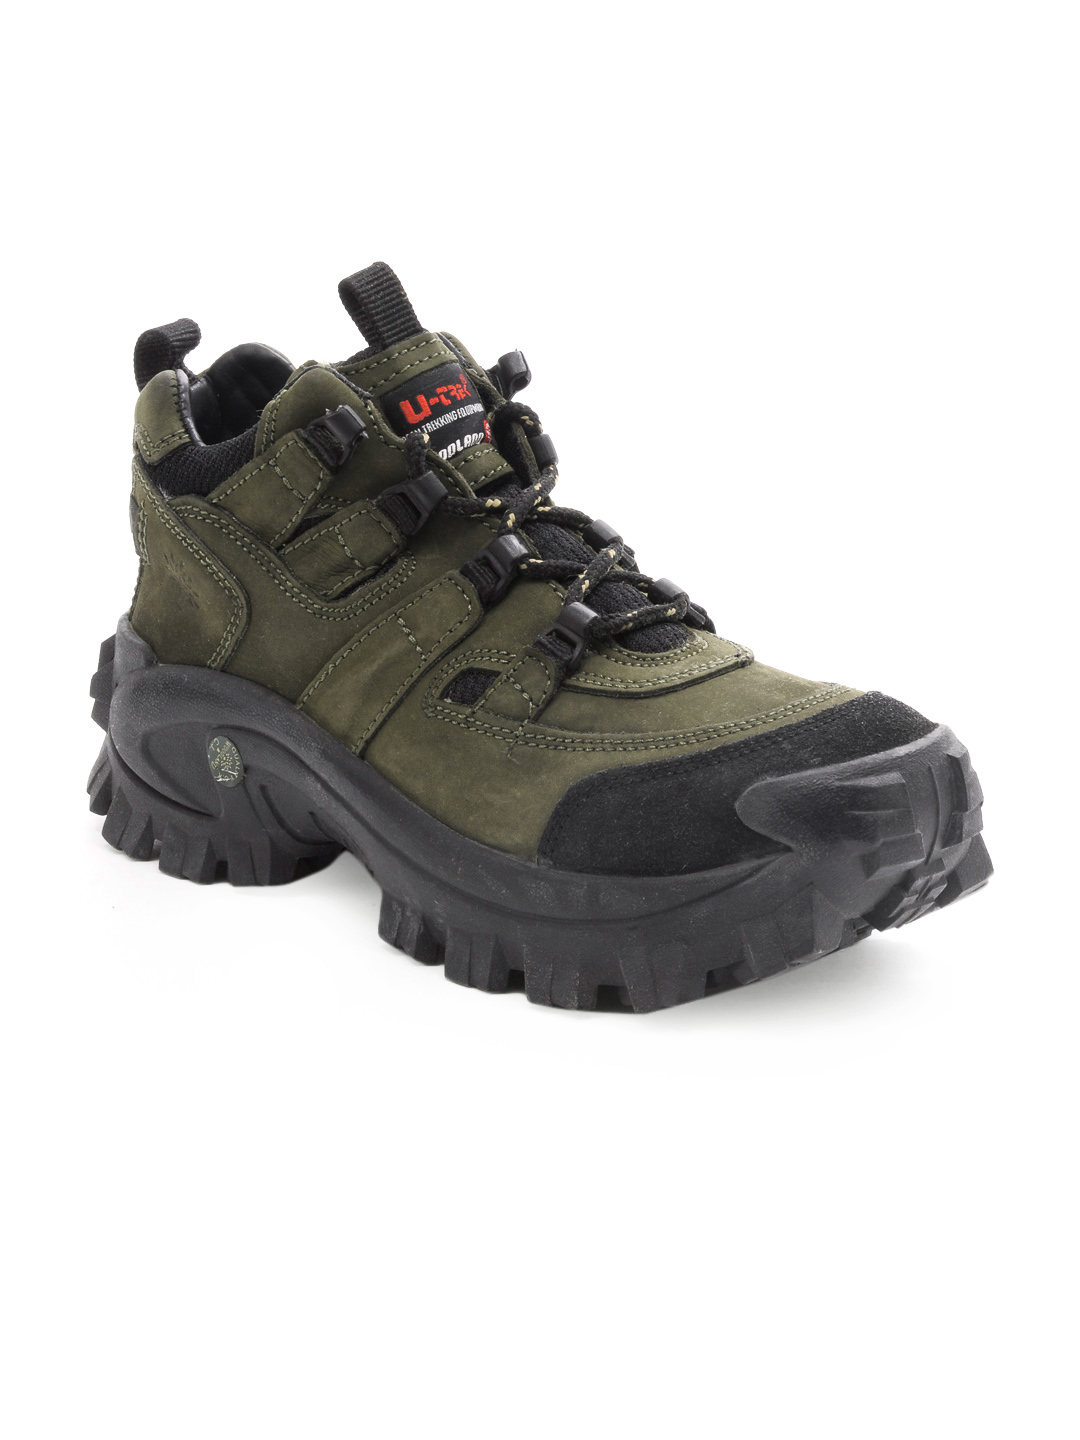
Woodland Men Green Shoes
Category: Footwear / Shoes / Casual Shoes
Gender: Men
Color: Green
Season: Summer 2016
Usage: Casual